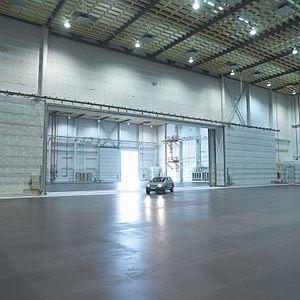
La Ciudad de la Luz et la Ciudad del Cine sont situées dans le parage de Aguamarga, est un vaste centre audiovisuel de loisir de 320 000 m², consacré au monde cinéma. Il présente au visiteur à travers un parcours touristique et culturel une connaissance directe de l'activité du grand écran. De grands réalisateurs tel que Francis Ford Coppola ou Ridley Scott y ont travaillé.